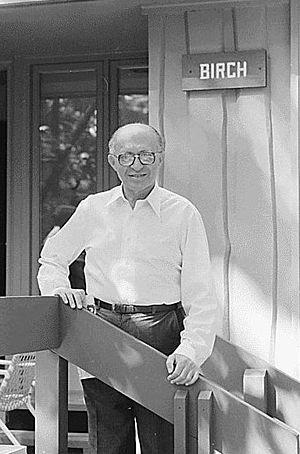
Le Likoud est un parti politique israélien de tendance national-libérale. Le Likoud s'inspire très largement de l'idéologie du Parti révisionniste puis du Hérout, dont il apparaît comme le successeur.
Menahem Begin est un homme d'État israélien.